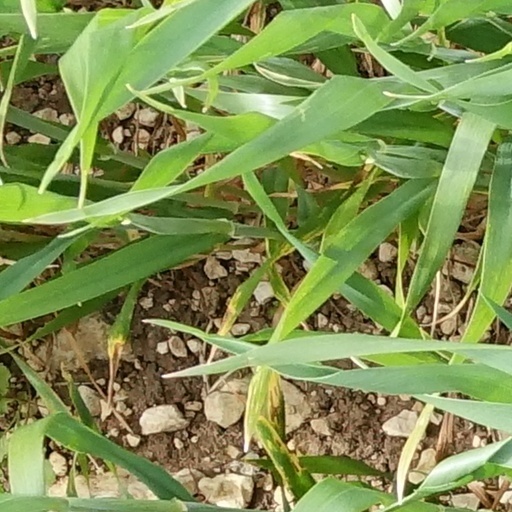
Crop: wheat